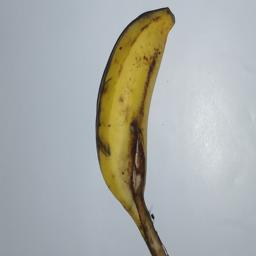
Banana variety: Champa Kola